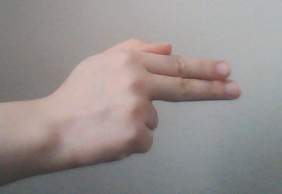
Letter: ghain